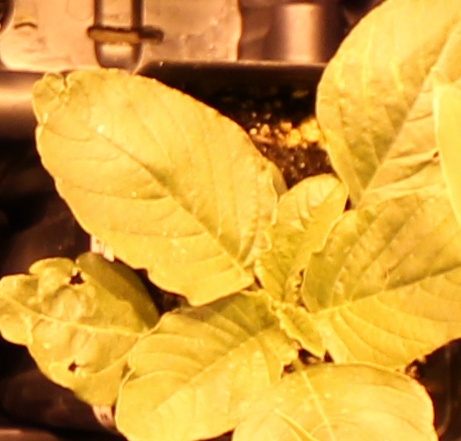
Label: Redroot Pigweed